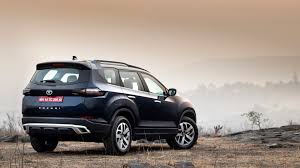
Label: noambulance